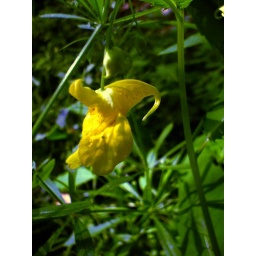
unknown flower in a liile forest in Hergenrath/Belgium